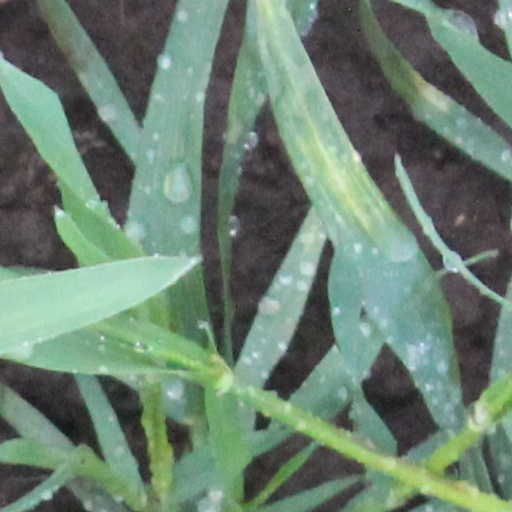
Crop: wheat